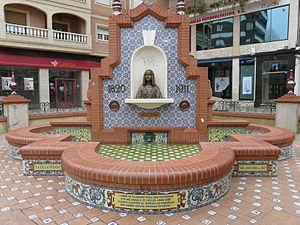
Monument à Carolina Coronado dans sa ville natale d'Almendralejo (Espagne)
Carolina Coronado Romero de Tejada était une auteure romantique espagnole considérée comme l'égale de sa contemporaine Rosalía de Castro. Elle connut un succès tel qu'on la surnomma « la Bécquer féminine » en référence au poète Gustavo Adolfo Bécquer. Carolina Coronado mourut à Lisbonne au Portugal le 15 janvier 1911.